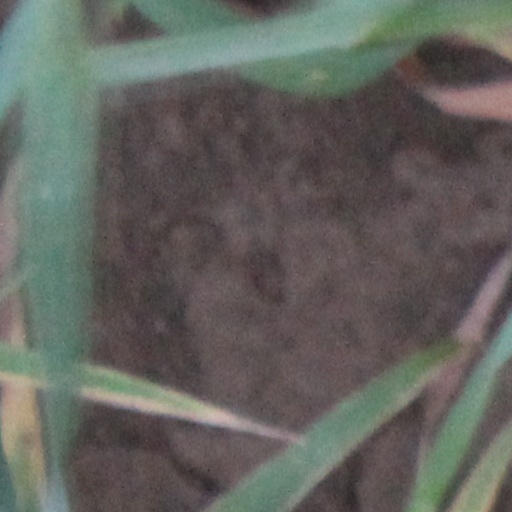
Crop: wheat